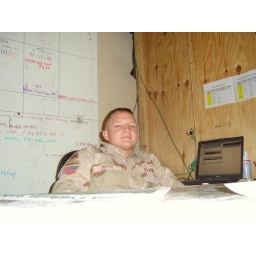
Here I am chillin in the big dogs desk